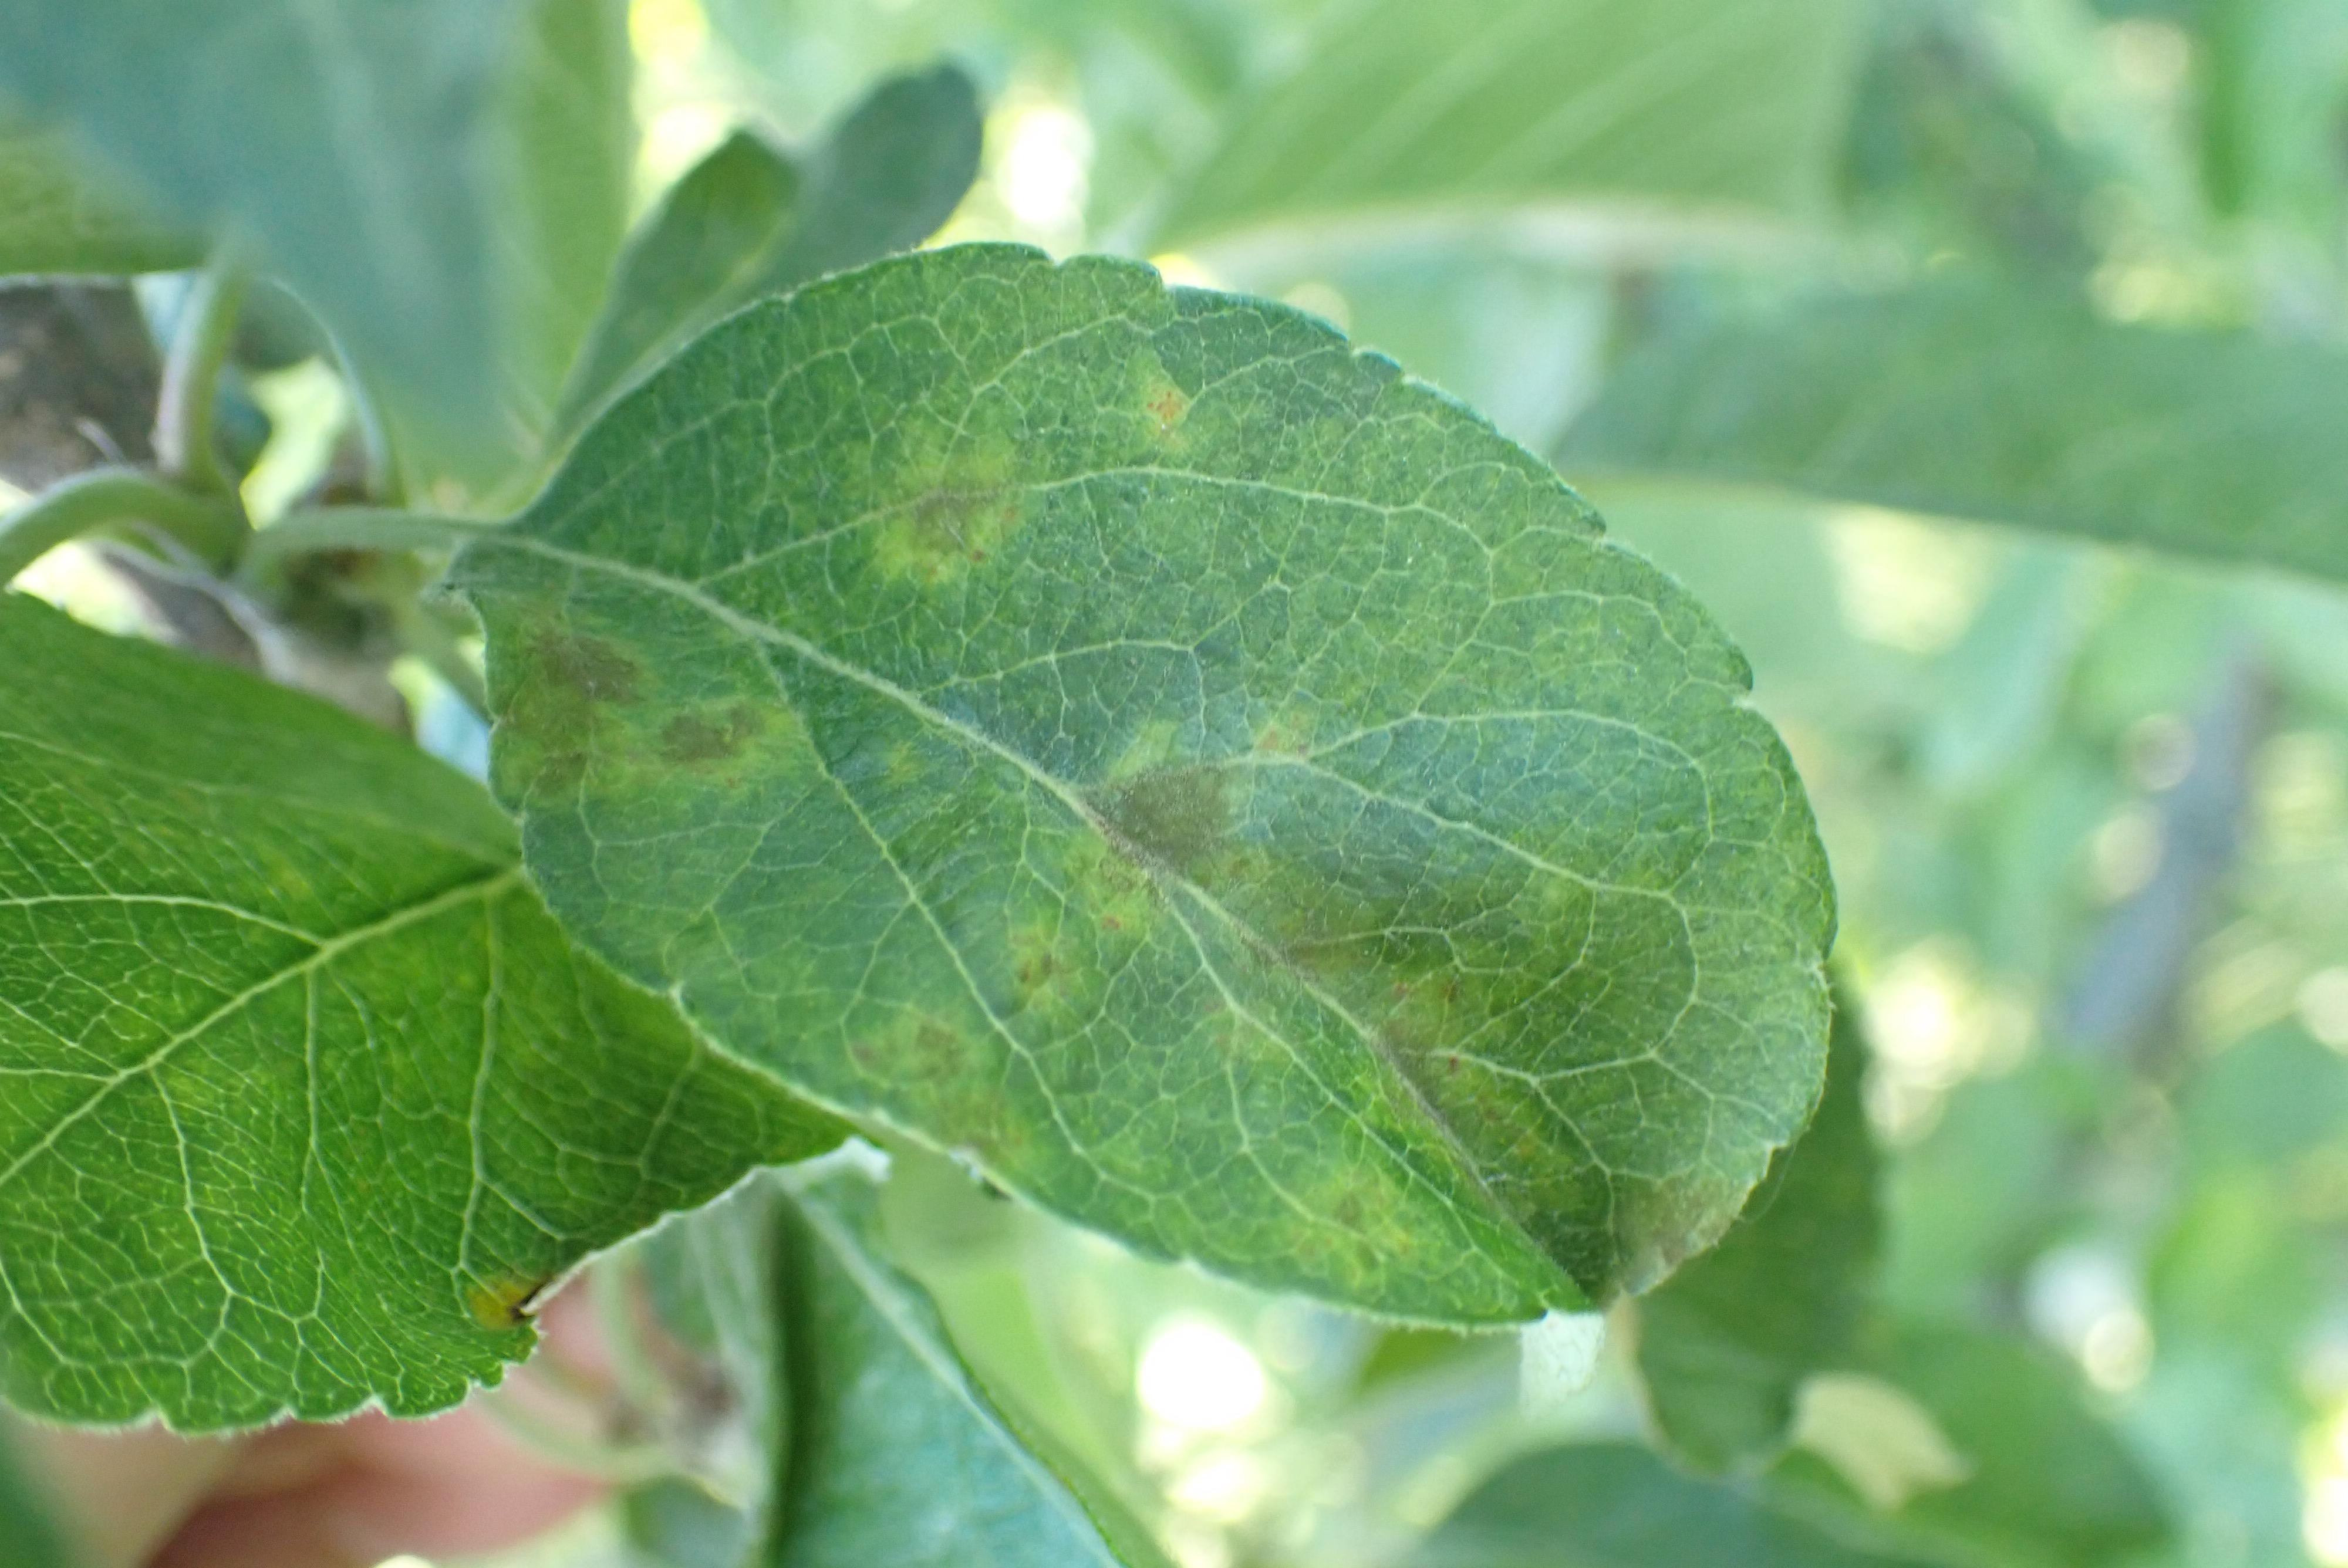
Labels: scab